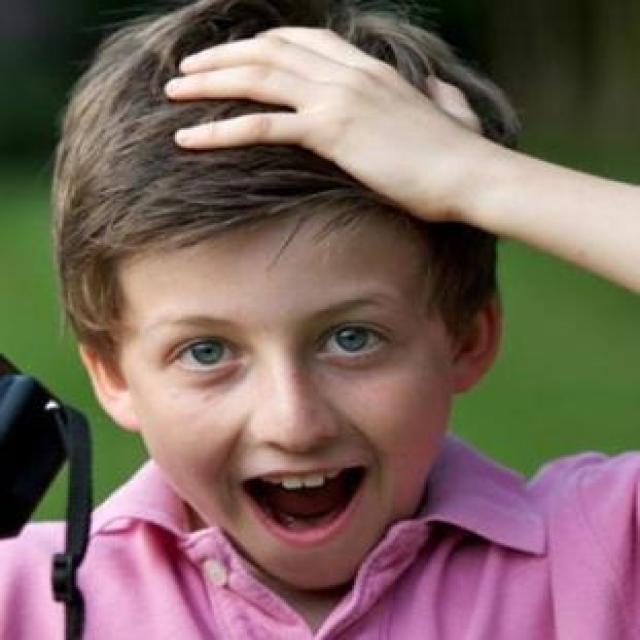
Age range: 0-12